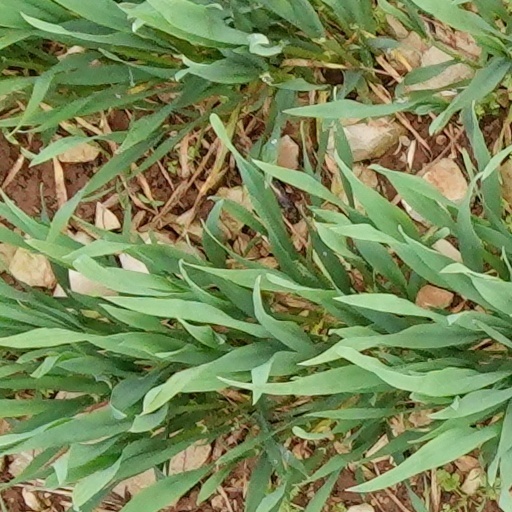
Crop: wheat